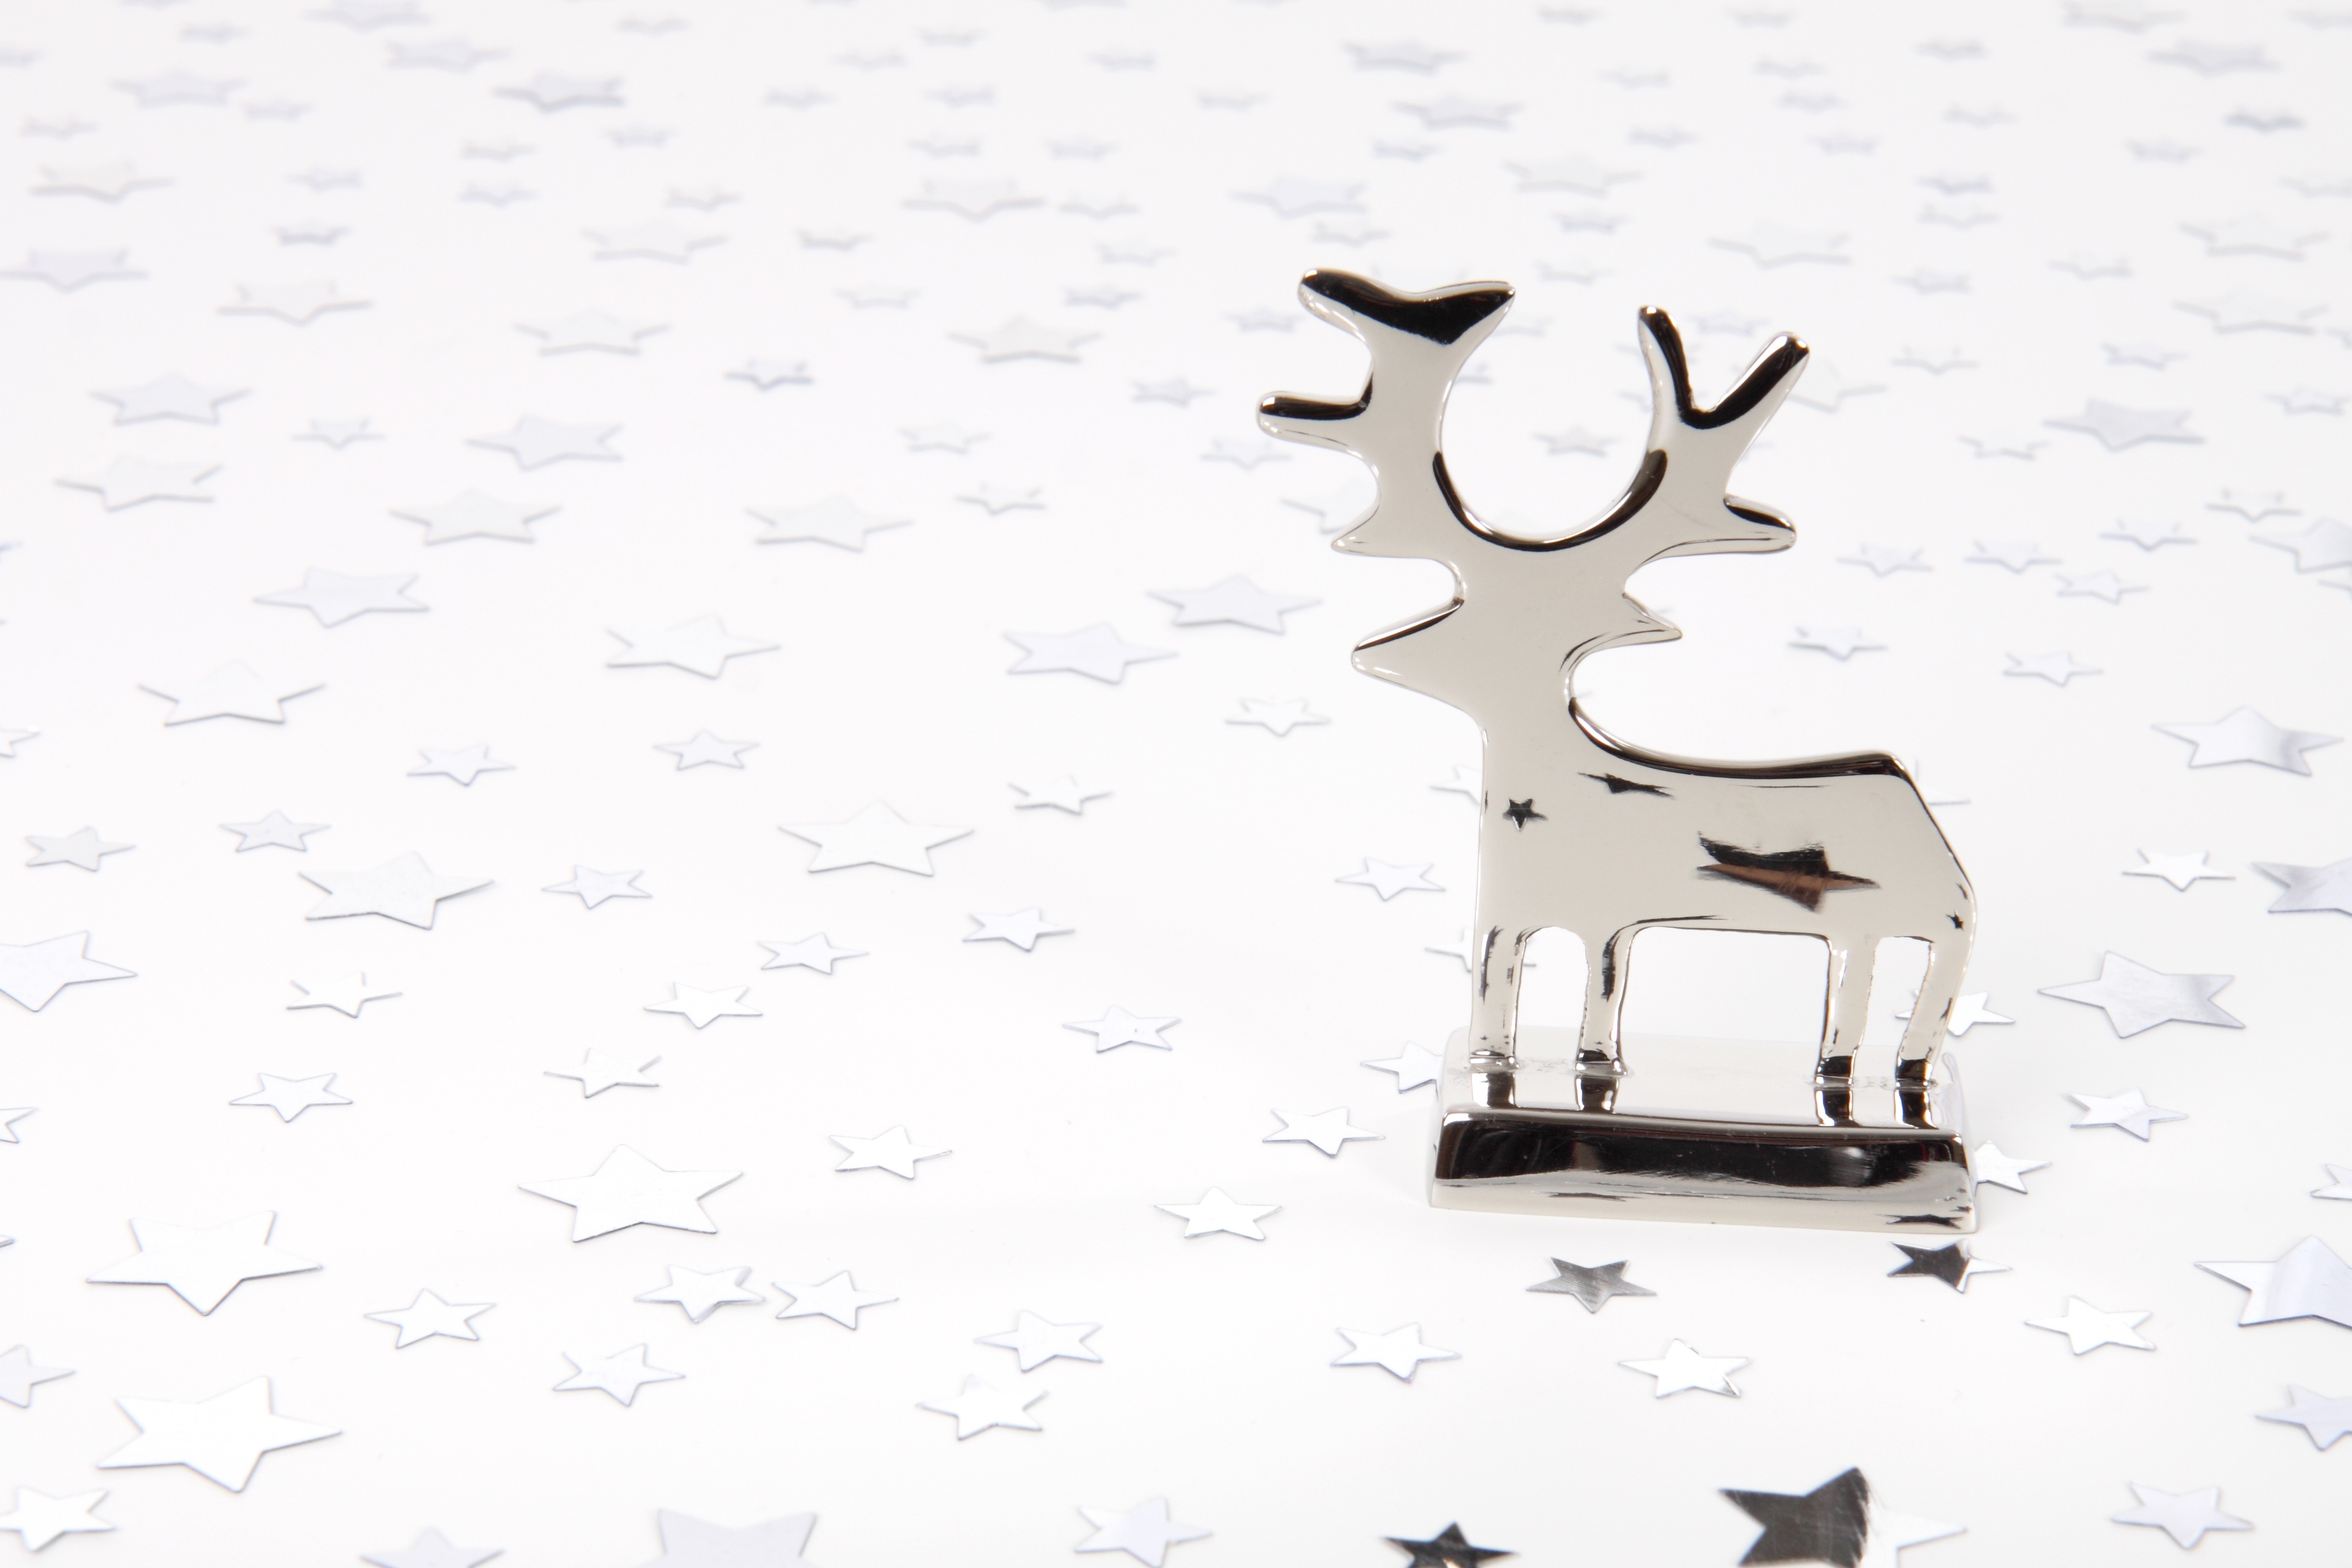
light, white, star, animal, spark, deer, decoration, pattern, mammal, christmas, background, sketch, drawing, illustration, reindeer, xmas, simple, cartoon